Joseph Emin

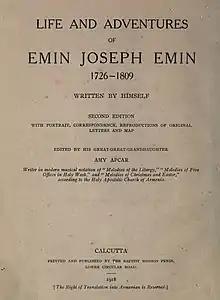
The second edition (1918) of "The Life and Adventures of Joseph Emin", published by his great-granddaughter, Amy Apcar, in Calcutta, India.

After his second failed attempt to persuade King Heraclius, Emin left Georgia, and passing through Armenia and Persia, returned to India in 1770, where he tried to secure financial support from Armenian merchants to go back to Armenia to maintain a 'few troops' there. But facing clerical opposition again, he failed. Bitterly disillusioned, he rejoined the British Army under Warren Hastings. Emin remained in India for the rest of his life, and devoted his time and energy to keeping the idea of the liberation of Armenia alive. Emin wrote his memoirs where he described all his numerous and dangerous adventures. The book was entitled "The Life and Adventures of Joseph Emin the Armenian Written in English by Himself", and was first published in London in 1792. A second edition was prepared and published in Calcutta in 1918 by Emin's great-great-granddaughter who added all the preserved letters written by Emin in English.